Winthrop University

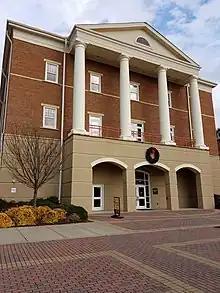
Owens Hall, built 2007

Appointed by the board of trustees, the university president is the chief administrative officer of Winthrop University. George W. Hynd was appointed Interim President in January 2020 and succeeded Daniel F. Mahony who had served since 2015. The university president is responsible for the administration of the university and oversees budgeting and financial planning, enrollment and admissions, academic planning, university facilities, and other matters.